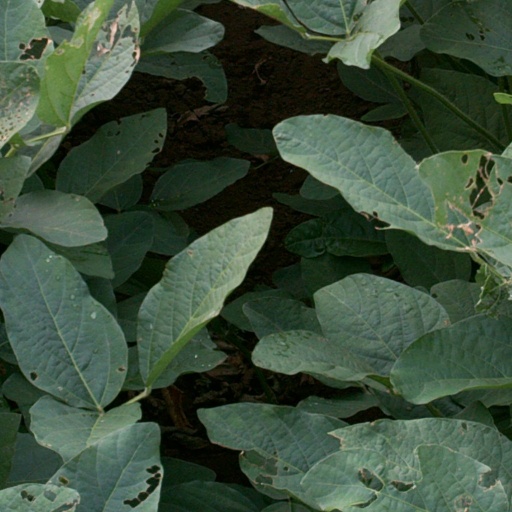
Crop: soybean